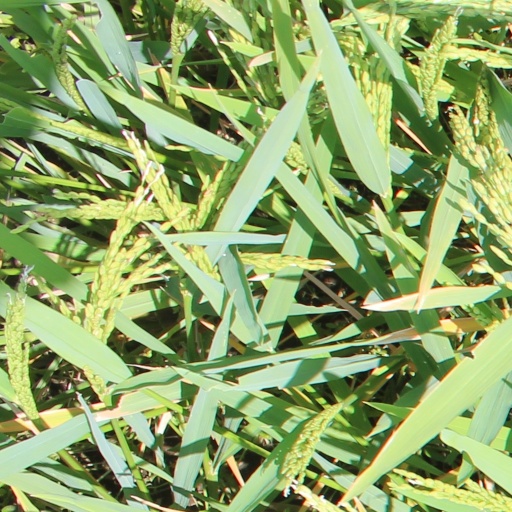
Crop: rice